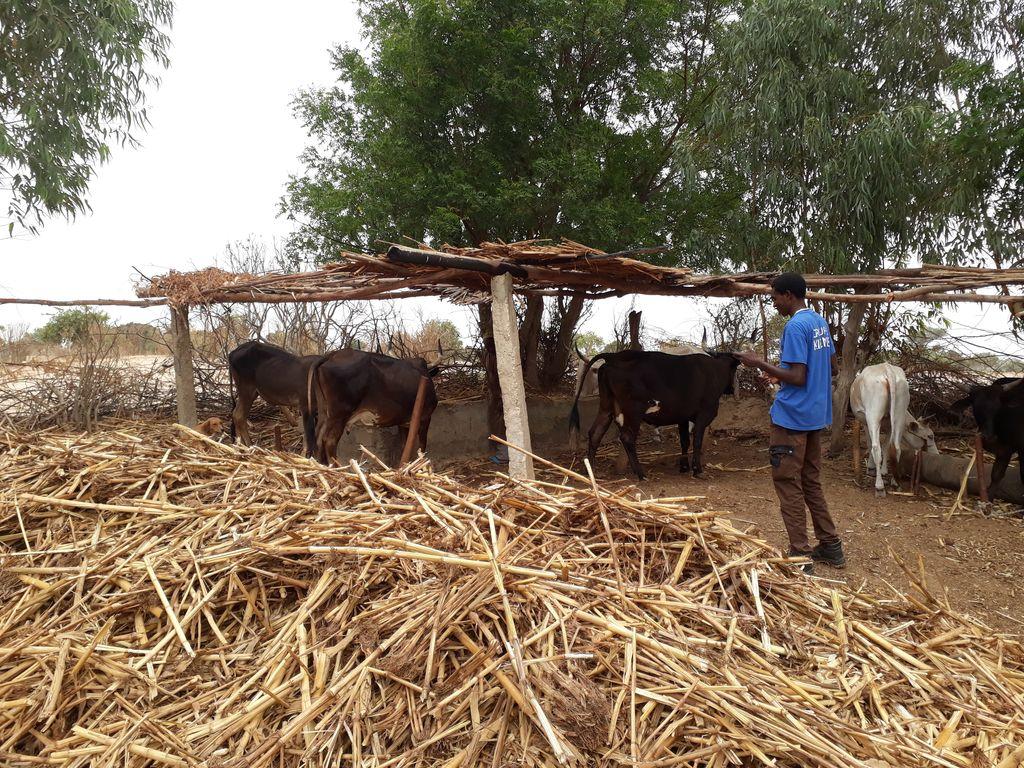
Ulinzi bora wa wanyama ambao wanalindwa nyumbani. Ishara tosha kwamba wanyama hawa wamelinda vizuri ni kwamba wametengenezewa nyumba ambayo inazuia jua kuwapiga. Vilevile hapa kando kuna mabaki ya chakula ambayo wamekula ikabaki. Vilevile maisha yao, hata afya yao inaonekana kuwa nzuri zaidi.